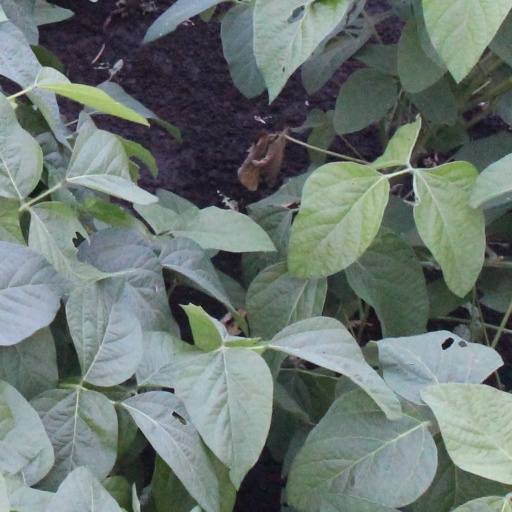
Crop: soybean